State Audit Service of Ukraine

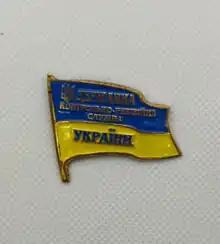
DKRS icon

As a part of the Russian Empire, Ukraine had not its own bodies of financial control. Control functions throughout Russia were carried out in accordance with the Regulation On Local Controlling Institutions at the Empire from 3 January 1866 the Office of Public Control, which worked at the Ministry of Finance. In such a way this body of financial control existed till 1919.